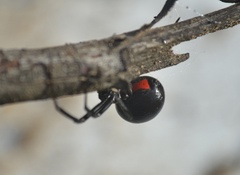
Species: Lactrodectus_hesperus